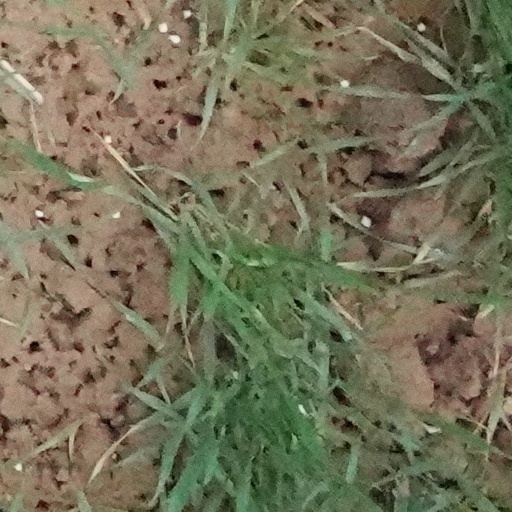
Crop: wheat